Action Bronson

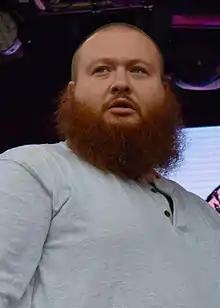
Bronson performing in 2016

Ariyan Arslani (born December 2, 1983), professionally known as Action Bronson, is an American rapper and television presenter. Born and raised in Queens, he released his debut mixtape "Bon Appetit ... Bitch!!!!!" in January 2011 and independently released his debut album, "Dr. Lecter", in March 2011. In August 2012, Arslani signed his first major-label deal with Warner Bros. Records, but was later moved to the Atlantic Records-distributed label Vice Records.